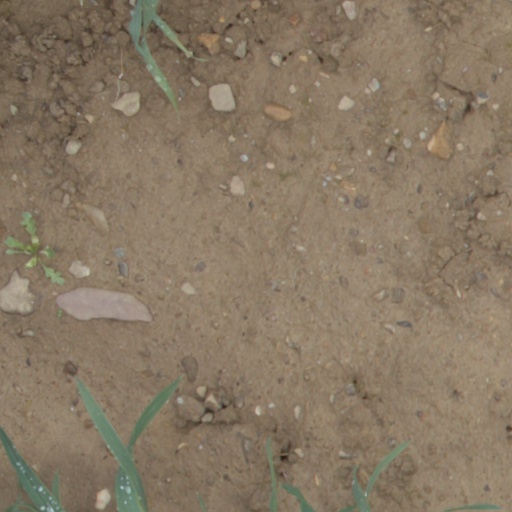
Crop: wheat